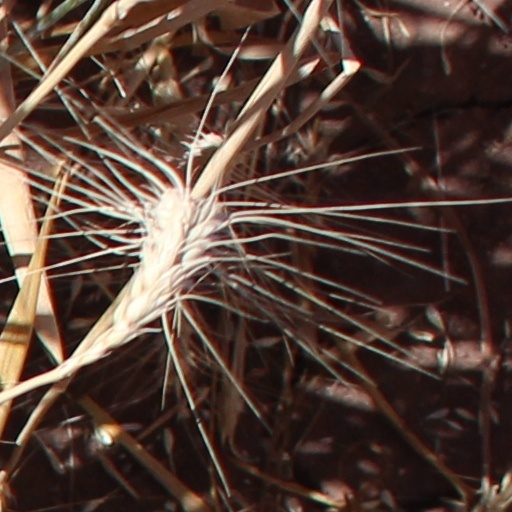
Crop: wheat